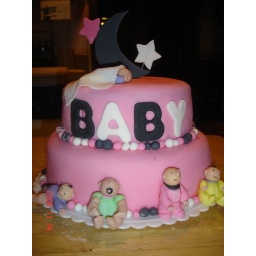
My girlfriend wanted a black and pink cake so she came over and we made this one.